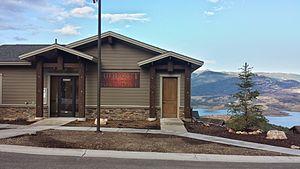
Hideout est une municipalité américaine située dans le comté de Wasatch en Utah. Lors du recensement de 2010, sa population est de 656 habitants, aux trois quarts latinos.